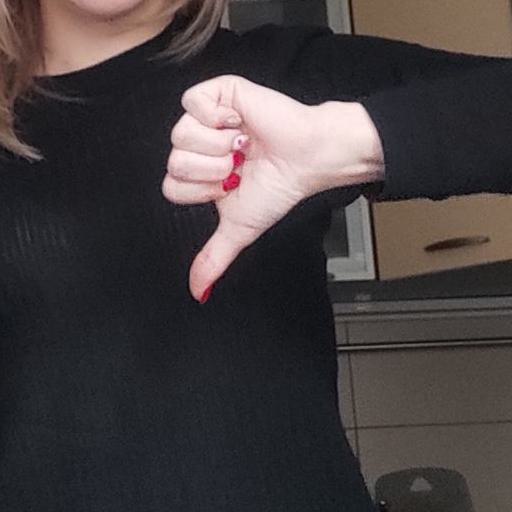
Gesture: dislike